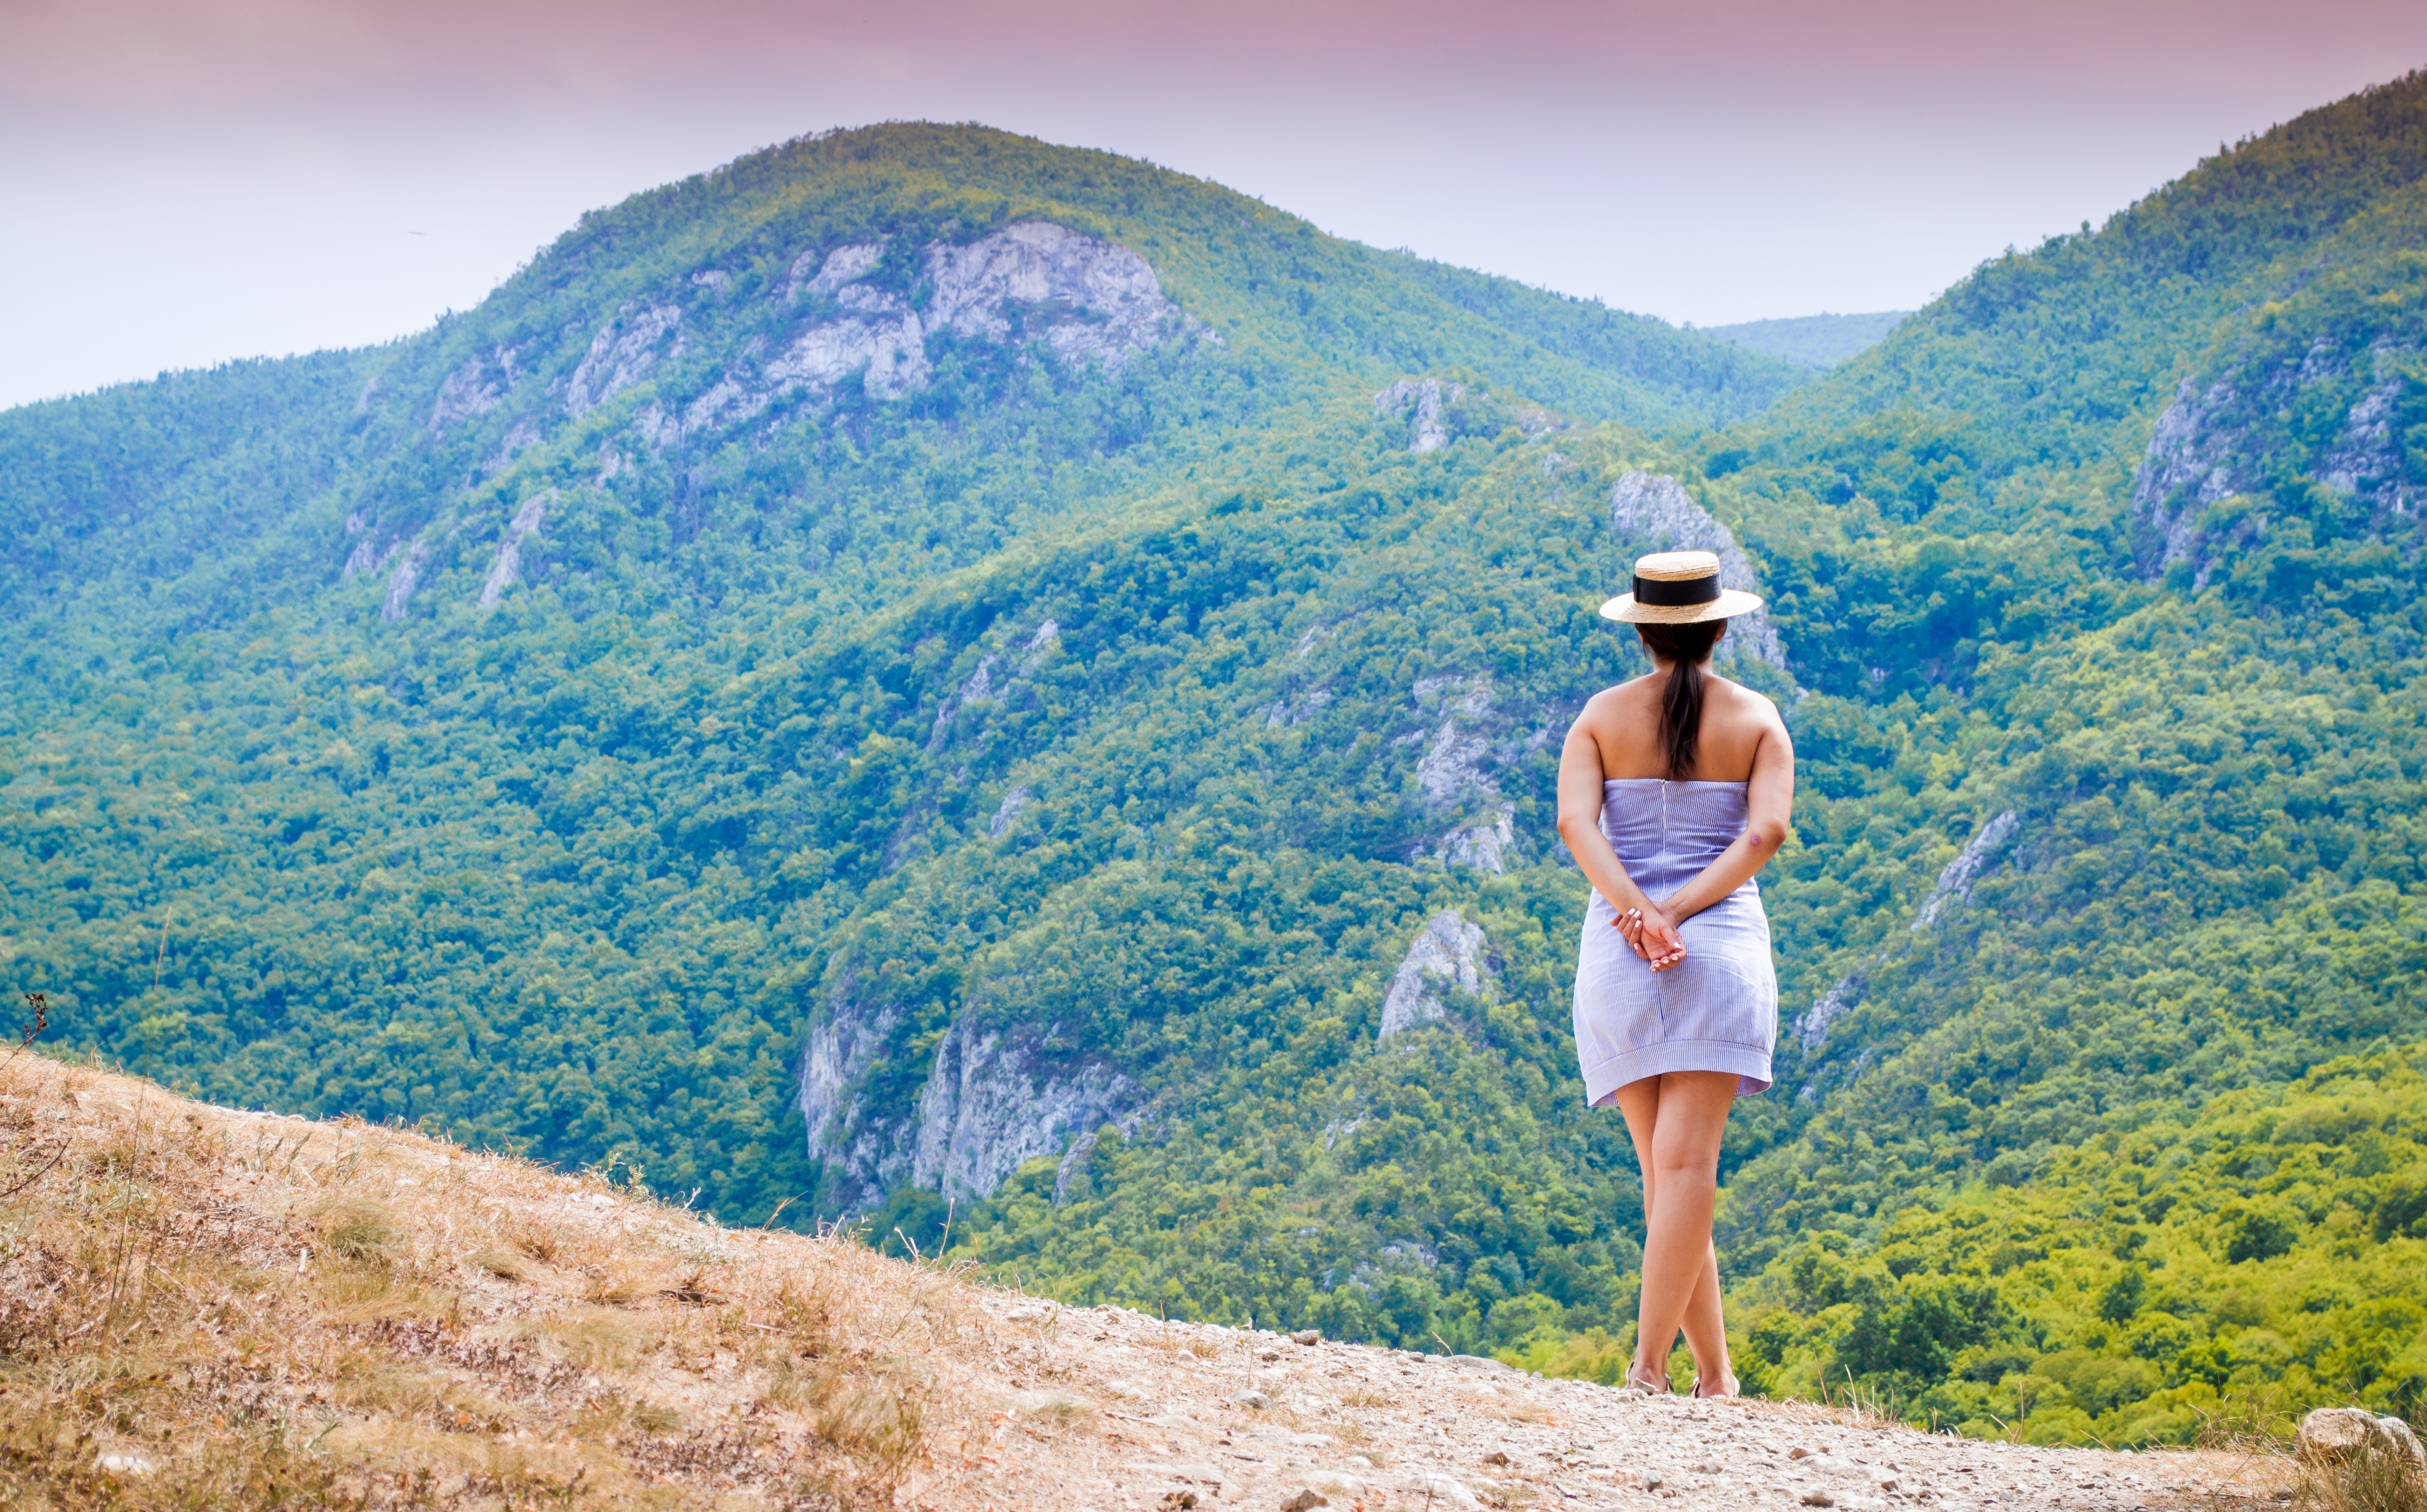
sea, nature, wilderness, walking, mountain, girl, woman, hiking, hill, adventure, valley, mountain range, summer, vacation, thinking, hat, ridge, alps, plateau, landform, geographical feature, mountainous landforms